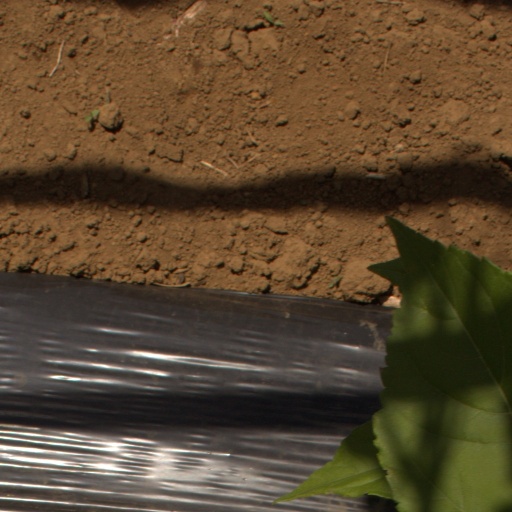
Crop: Jerusalem artichoke